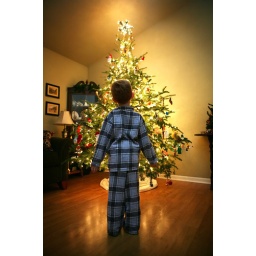
A young boy in pajamas looks at his Christmas tree